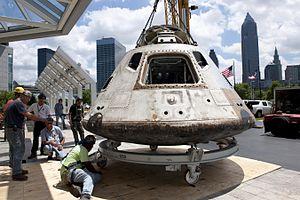
Skylab 3 est la deuxième mission habitée à destination de Skylab, la première station spatiale américaine. La mission Skylab 3 a commencé le 28 juillet 1973, avec le lancement des trois astronautes par une fusée Saturn IB, et a duré 59 jours, 11 heures et 9 minutes. Un total de 1 084,7 heures ont été compilées par les astronautes de Skylab 3, effectuant des expériences scientifiques dans les domaines d'activités médicales, d'observations solaires, des ressources de la Terre et d'autres expériences.